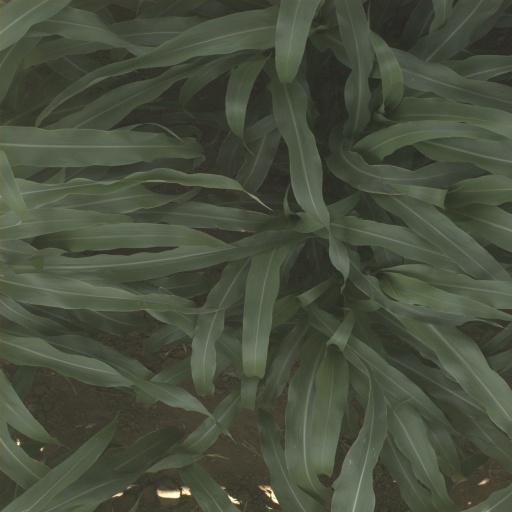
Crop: sorghum